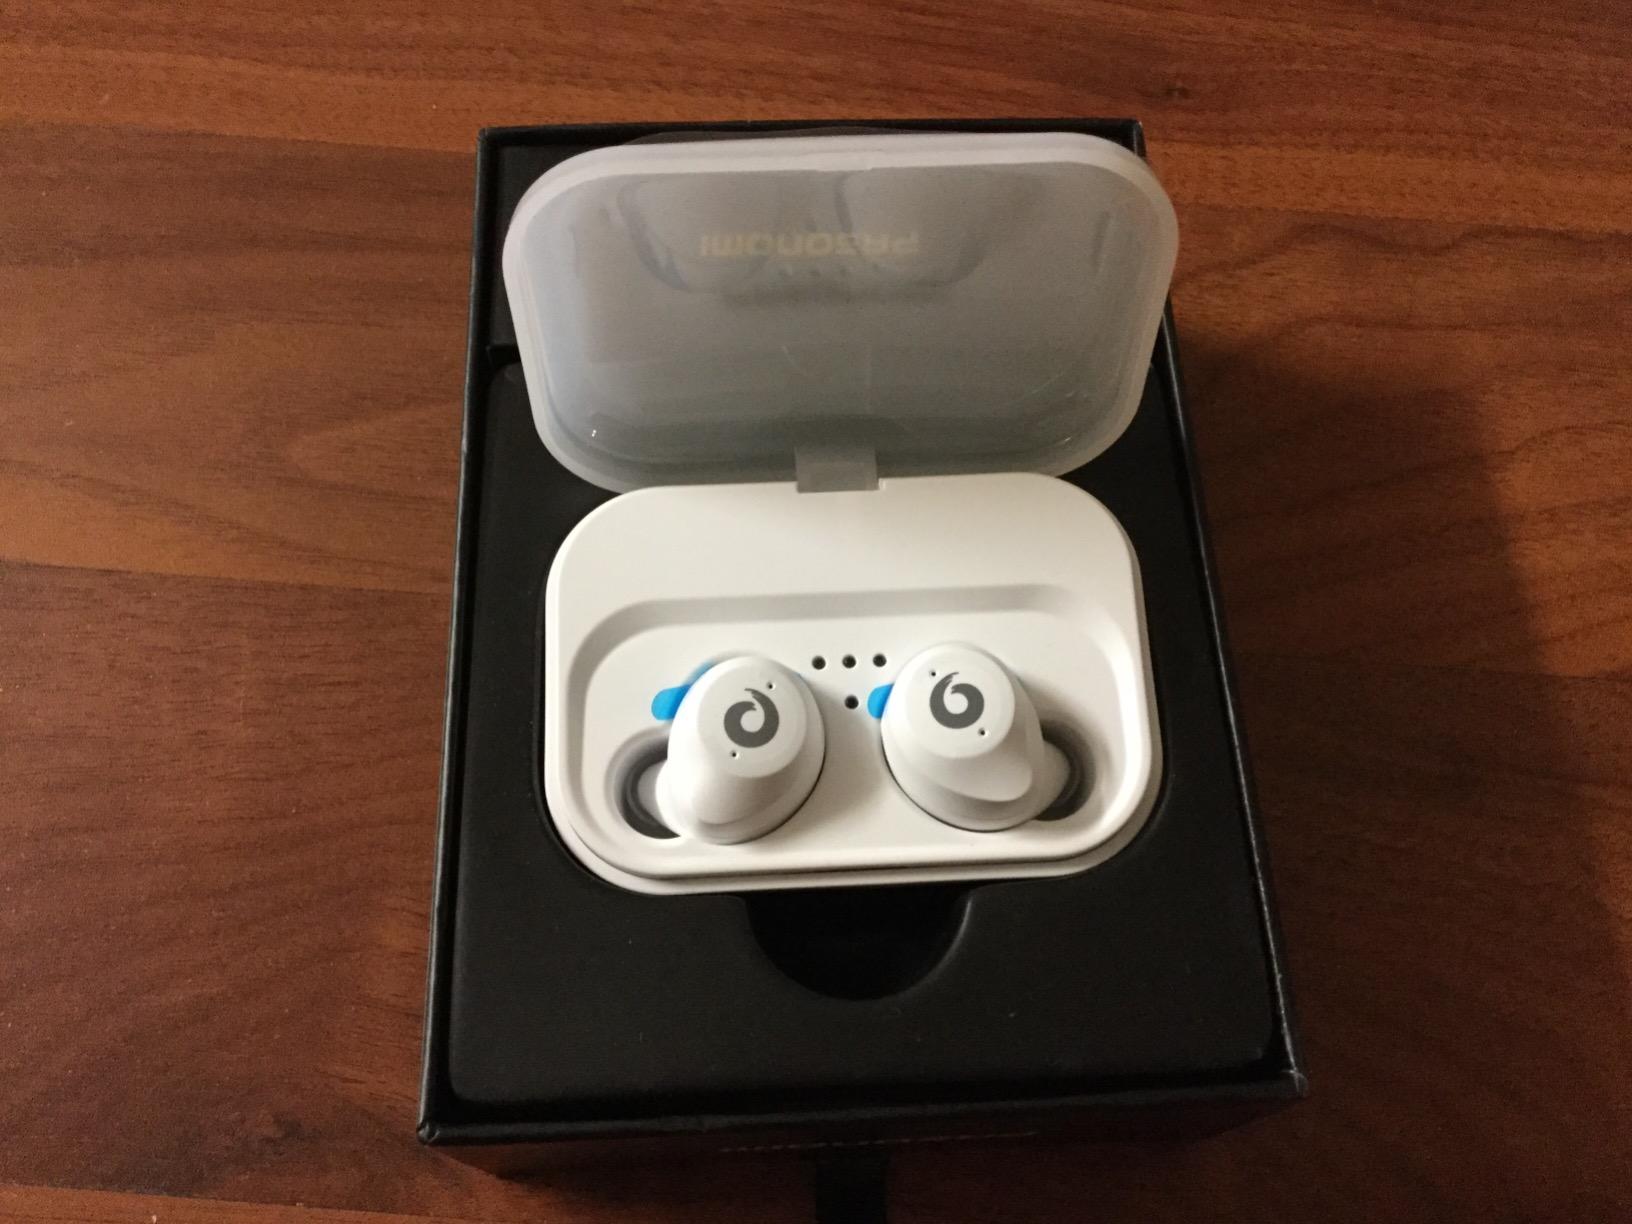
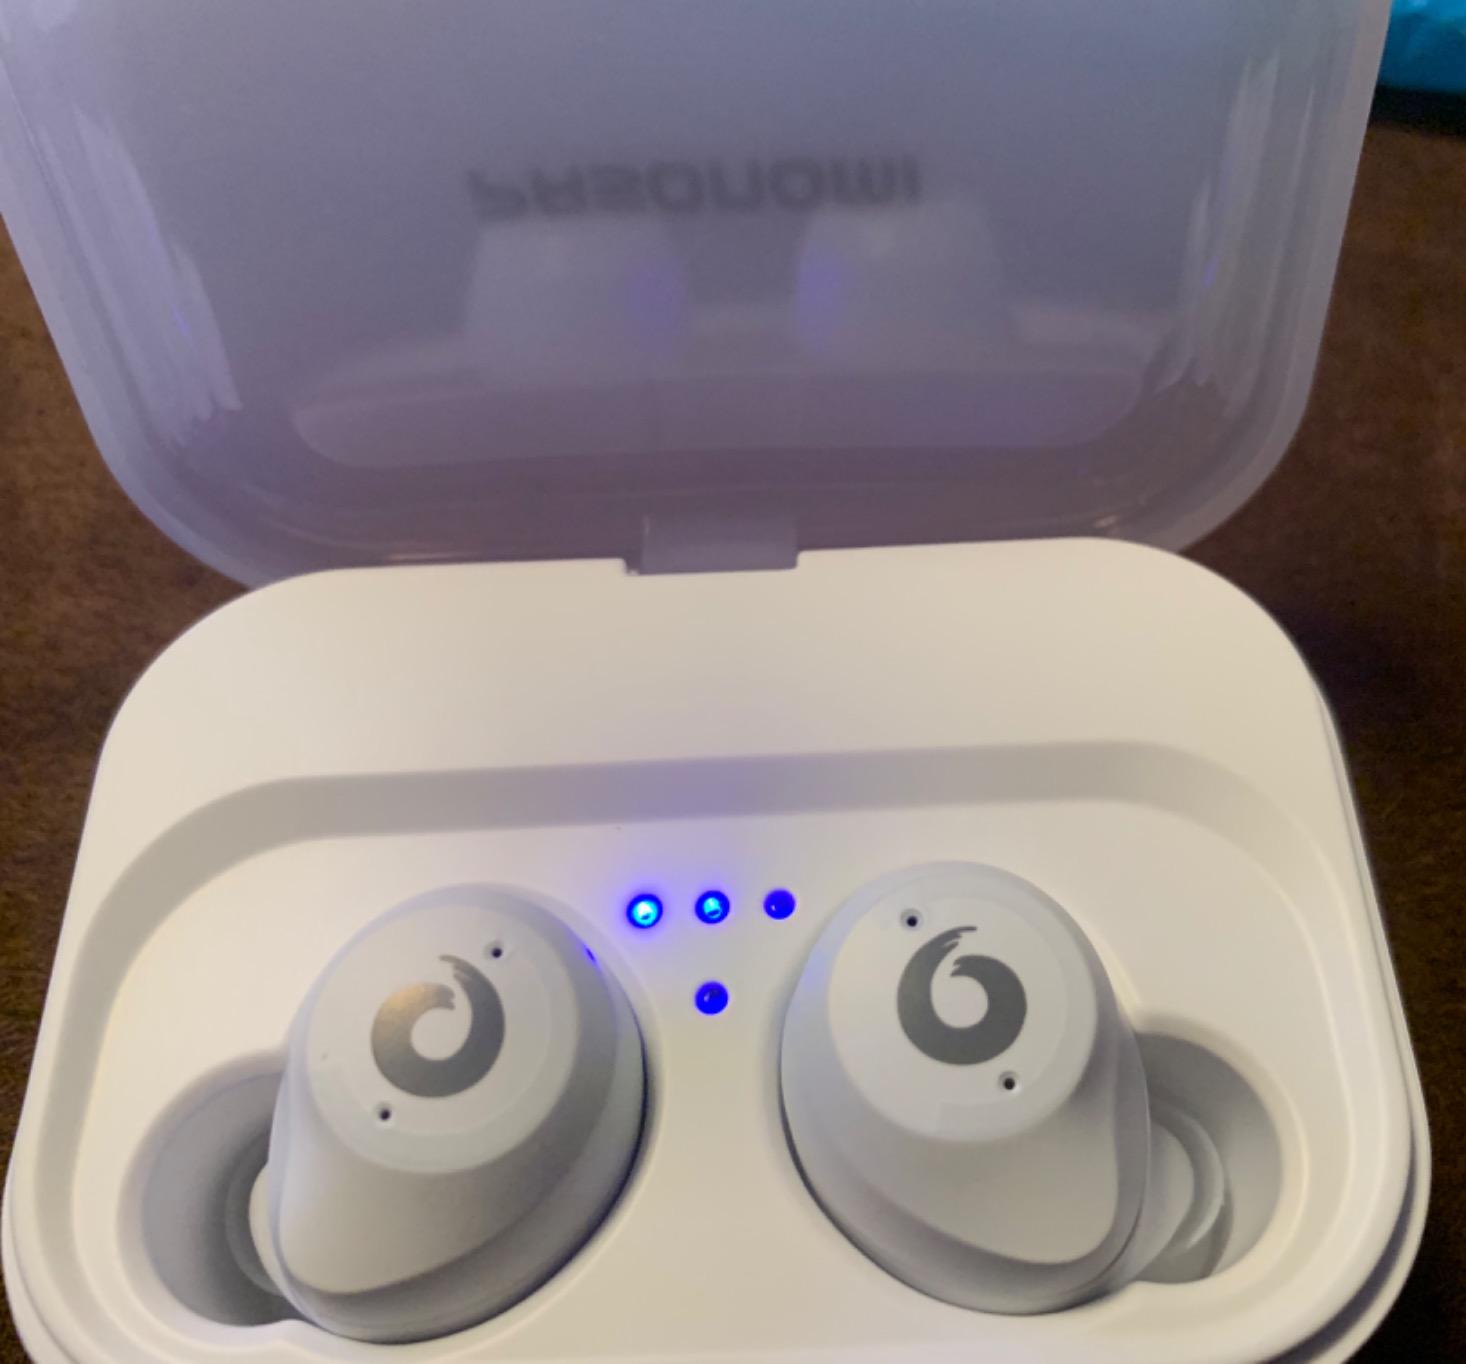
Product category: earbuds
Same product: yes